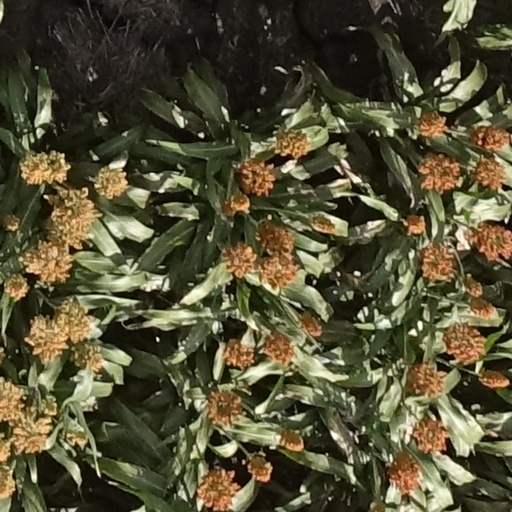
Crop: sorghum